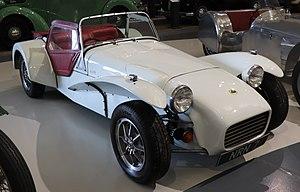
Chinkara Motors est un constructeur automobile indien fondé en 2003 par Guido et Shama Bothe. L'entreprise fabrique une réplique de la Lotus Seven, nommée Roadster, une réplique de la Jeep Willys, nommée Jeepster ainsi que des buggy, des planeurs, des gyrocoptères, des ULM mais aussi des chars à voile et des camping-cars, tous en fibre de verre.